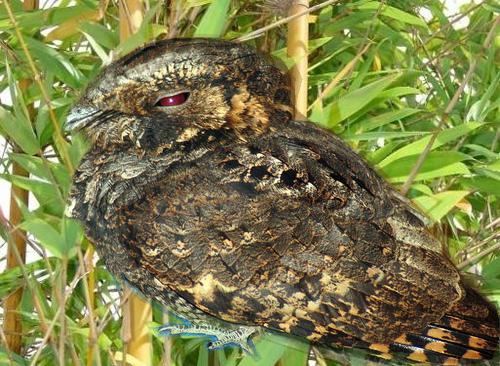
Bird species: Whip_poor_Will
Bird type: landbird
Background: land